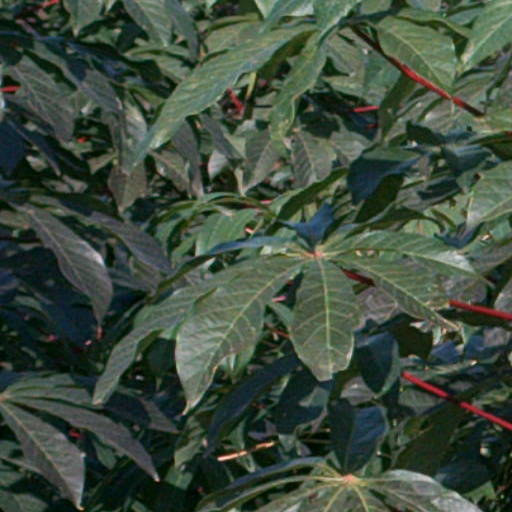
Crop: cassava